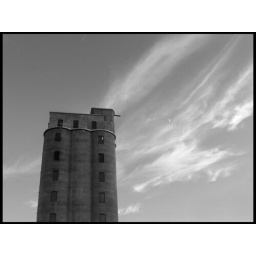
twilight rambling by the canal, converted to black and white